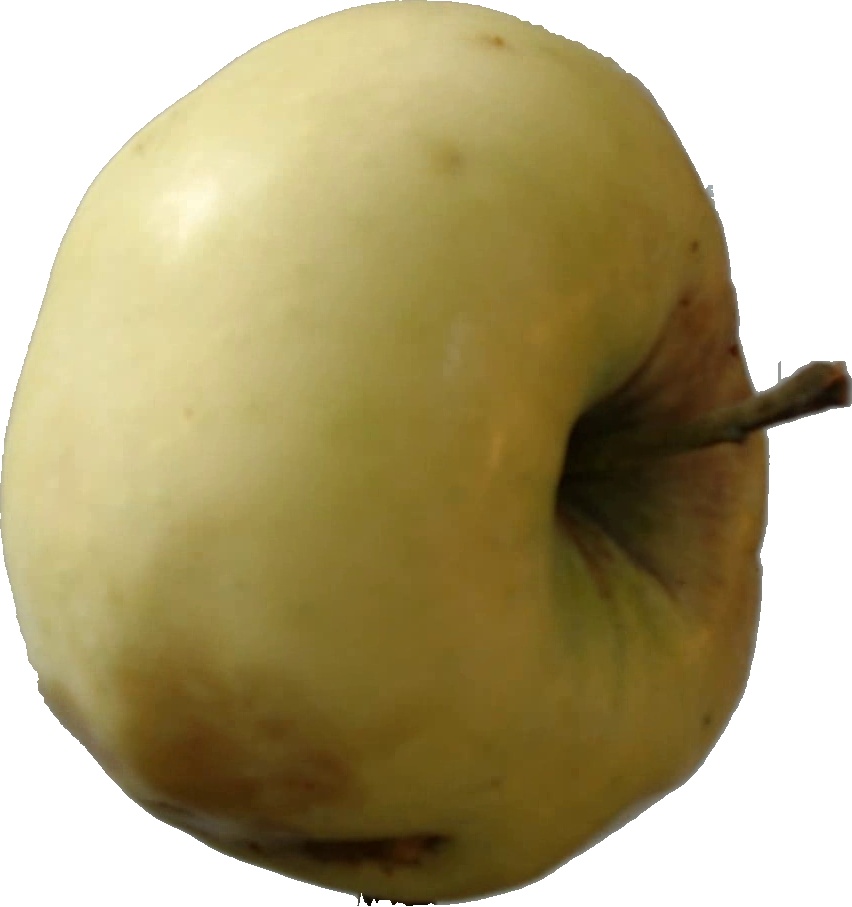
Label: apple_hit_1